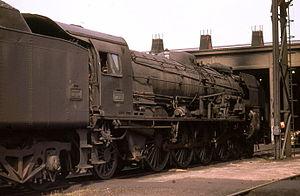
Les Mountain de la série 241 P numéros 1 à 35 sont des locomotives à vapeur unifiées de la SNCF mises en service entre juin 1948 et juillet 1952.